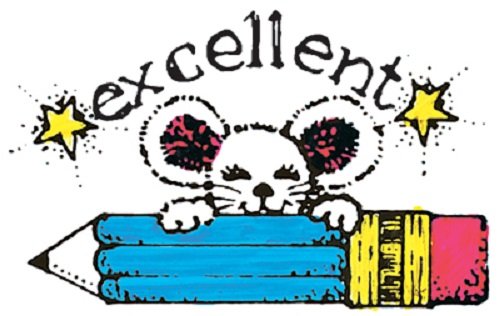
Center Enterprise CE421 "Excellent Mouse and Pencil" Stamp
Category: Industrial & Scientific
All The Things You Don't Have To Write Again. Rubber Stamp Comes In A Plastic Storage Case. Full Color Label Is Of Washable Mylar.
Features: Made with the finest materials and craftsmanship | The top surface of clear Mylar is washable | High quality stamp impressions